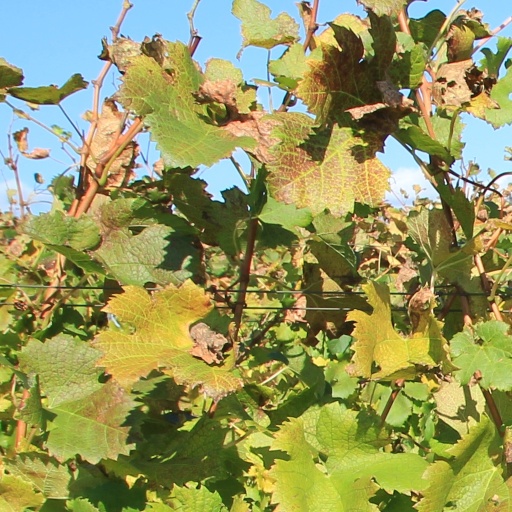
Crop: grape